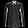
Label: Shirt